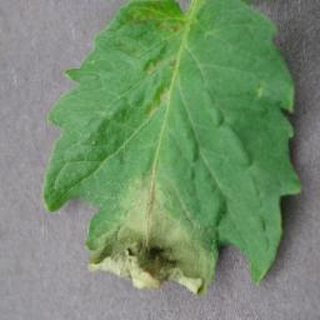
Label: tomato_late_blight